Ananda Ragam

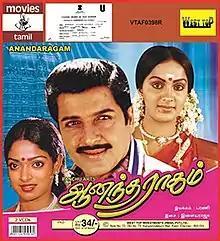
Poster

Anandha Ragam is a 1982 Indian Tamil-language romance film directed by Bharani, starring Sivakumar, Radha and Aruna. The film is based on the novel "Alaigal Oivathillai" by Thamarai Senthoorapandi. It was released on 14 January 1982.